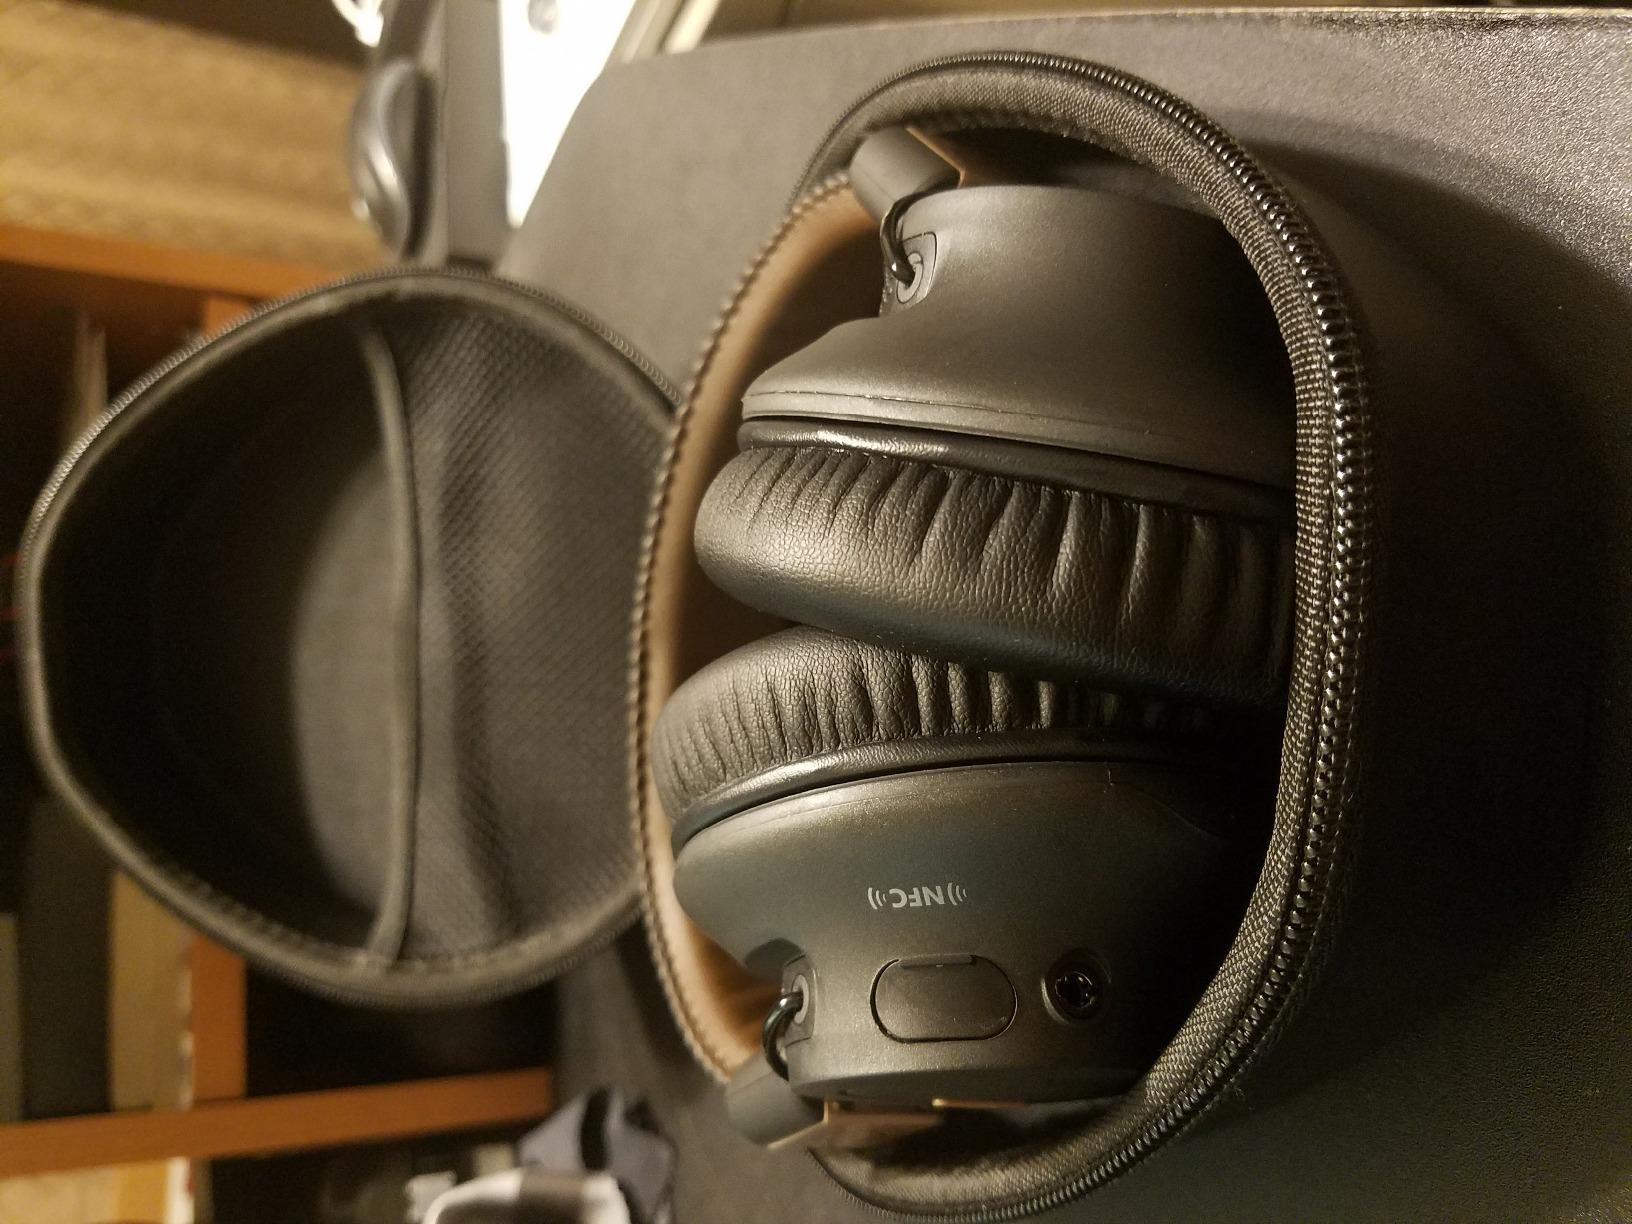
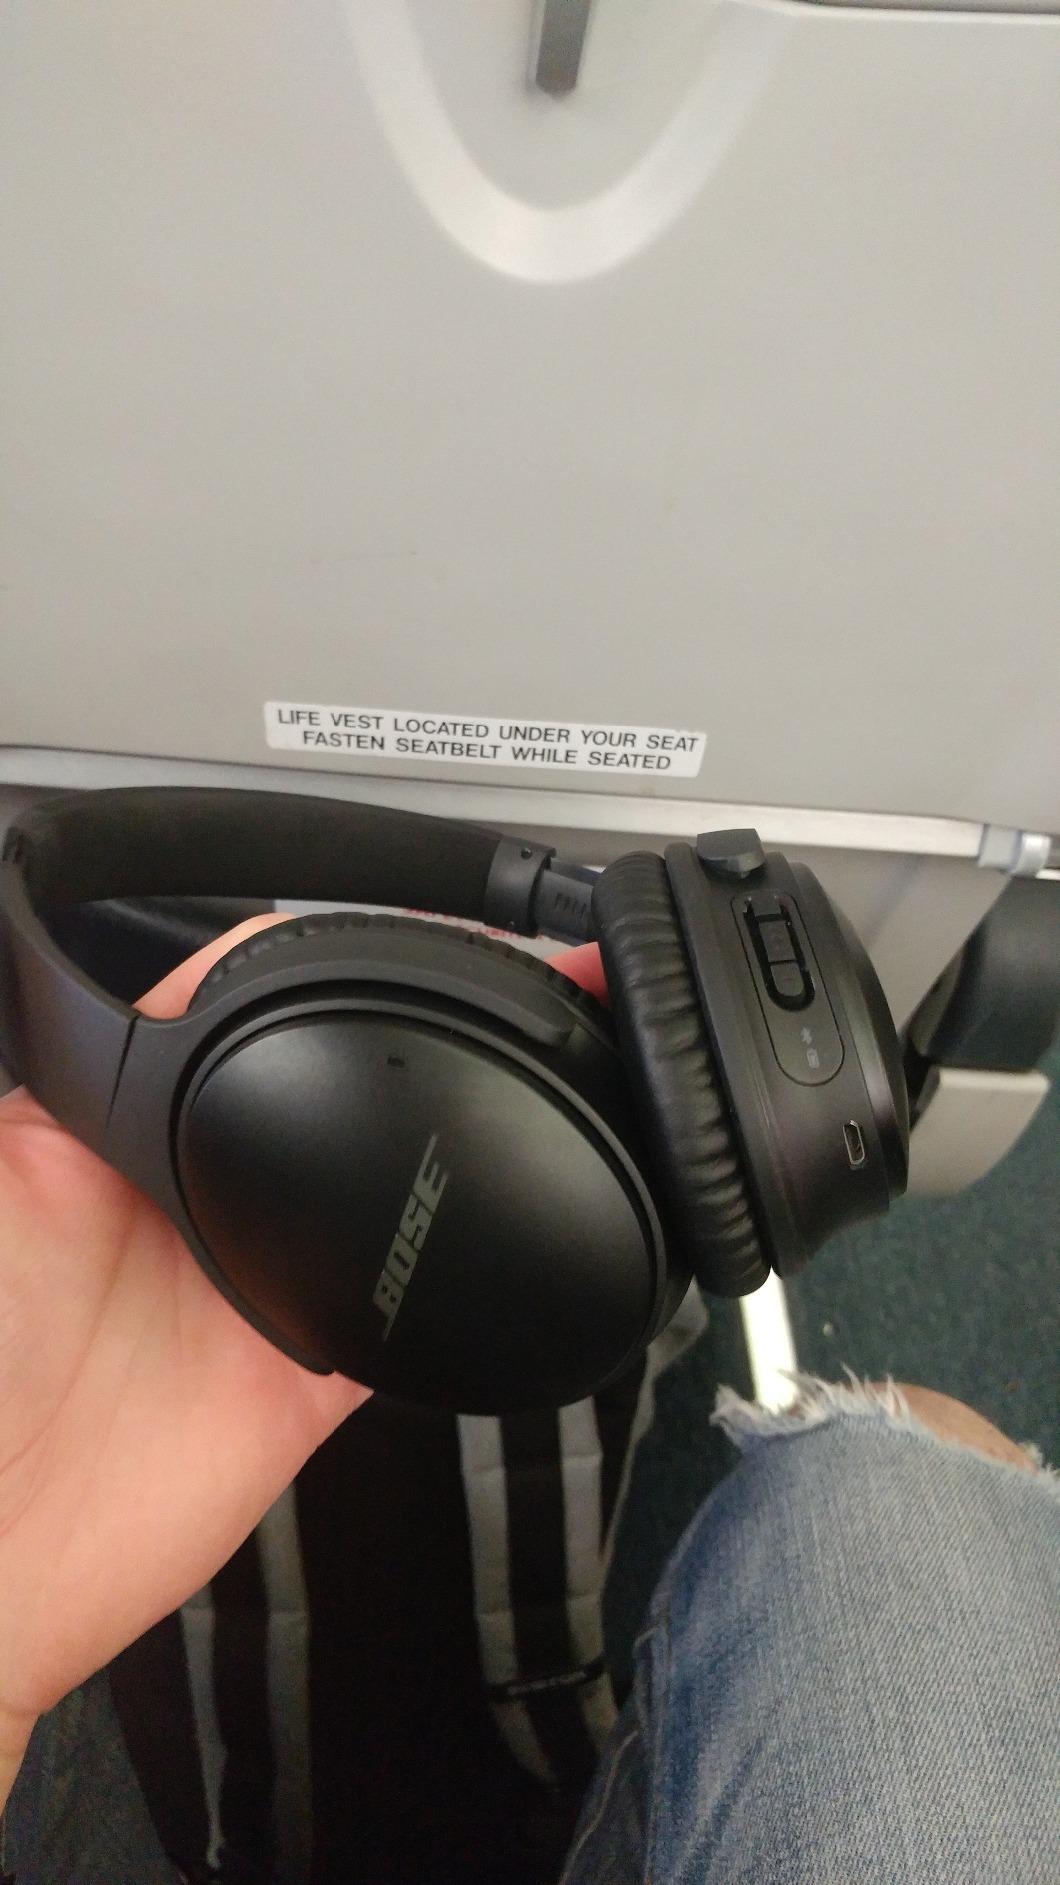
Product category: headphones
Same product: no